Margaret (singer)

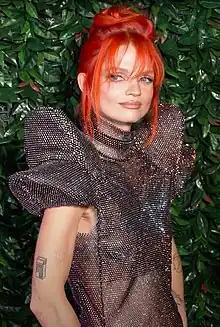
Medium shot of a red-haired woman, as she is looking away from the camera, wearing a silver top.

In 2022, Margaret released the singles "Cry in My Gucci", "Vino", and "Niespokojne morze" in May, June and August, respectively. The last of these peaked at number 28 in Poland, and was certified platinum by ZPAV. That year, she also collaborated with Anja Pham on the single "Oversize" in February, with Pedro, Francis and Beteo on their single "Hood Love (a ja nie)" in July, and with Włodi on the cover of Republika's song "Mamona" in September. Margaret wrote two songs for Viki Gabor's 2022 second studio album "ID": "Lollipop" and "Cute", and also featured on the latter. Aside from her music endeavours, she starred in the 2022 radio drama series titled "Niech to usłyszą" produced by Radio ZET, playing a kidnapped singer named Maggie. Margaret also made her cinematic debut that year, starring as Justi in the Polish musical film "Zadra". The film premiered at the Gdynia Film Festival in September 2022, where it competed in the main competition, before being released theatrically in March 2023. The experience of working on the film inspired her to pursue more acting projects in the future.